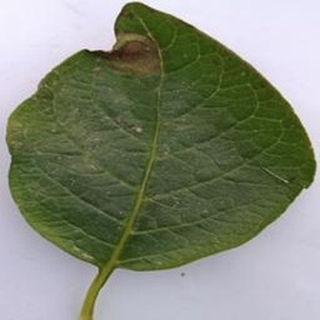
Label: potato_late_blight